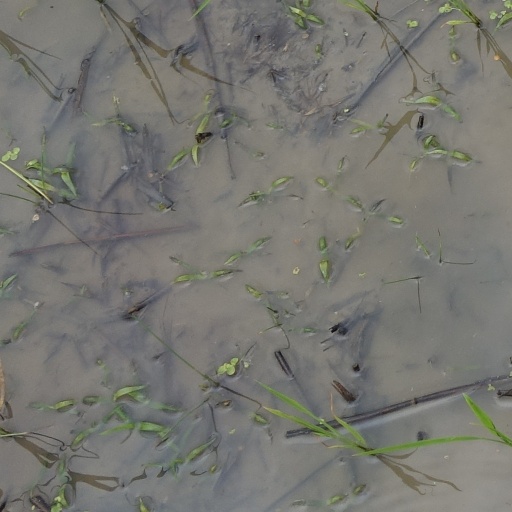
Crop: rice